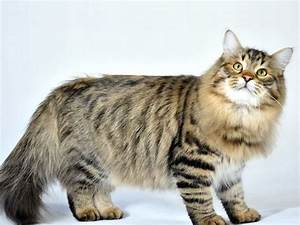
Label: gatto